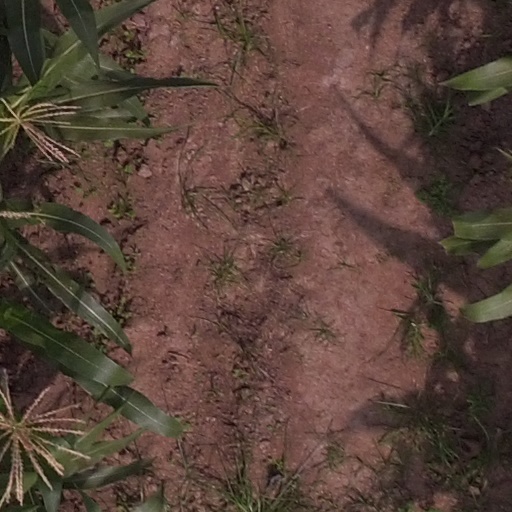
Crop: maize; corn